The Beautiful People (song)

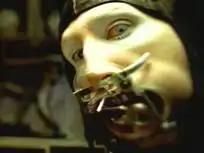
Manson in the music video's "dental device" costume

Floria Sigismondi directed what has been described as "the creepiest of creepy videos" for "The Beautiful People". The clip, filmed in the then abandoned Gooderham and Worts distillery in Toronto, Canada, depicts the band performing the song in a classroom-like area decorated with medical prostheses and laboratory equipment. Intercut with these performance clips are scenes of lead singer Marilyn Manson in a long gown-like costume and aviator goggles, wearing stilts and prosthetic makeup which make him appear bald and grotesquely tall; after being placed in this costume by similarly attired attendants, he appears to a cheering crowd through a window in a scene reminiscent of a rally, and later stands in the center of a circle while people march around him pumping their fists into the air. Other fast cut scenes include extreme close-ups of crawling earthworms, mannequin heads and hands, and the boots of people marching; and shots of the individual band members bizarrely costumed, including Manson in back and neck braces, a leather aviator cap and an orthodontic cheek retractor, exposing metallic teeth.